Hongze Lake

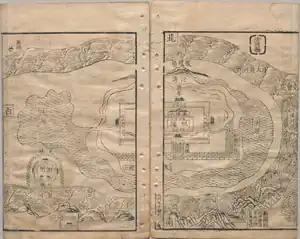
The map of the Huai and Yellow Rivers flowing around Sizhou and the Ming Zuling into Hongze Lake, from the "Siku Quanshu" edition of Pan Jixun's "Overview of River Management". Both Sizhou and the tomb were entirely submerged beneath Hongze Lake during a subsequent flood in 1680.

Under the Hongwu Emperor, the first emperor of the Ming dynasty, the Ming Zuling garment tomb was built near the regional center Sizhou to honor his ancestors, whom he posthumously elevated to imperial status. Under his son the Yongle Emperor, the Gaojia Weir was further expanded, in part to protect the site. In Wanli 7 (c.1579), Pan Jixun enlarged and reinforced the weir with stone along its then of length. His mismanagement of the area's difficult hydrology allowed Sizhou to flood and threatened the tombs, leading to his demotion and dismissal.